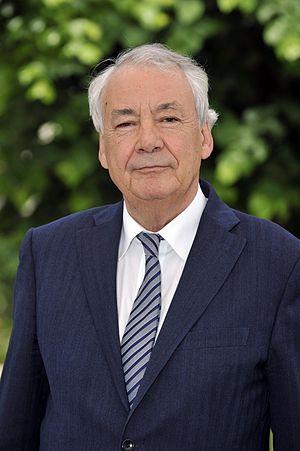
Maire de Nantes, depuis le 29 juin 2012.
La liste des maires de Nantes présente un historique des maires de la commune française de Nantes, chef-lieu du département de la Loire-Atlantique et capitale de la région des Pays de la Loire.
Patrick Rimbert, né le 20 juillet 1944 à Blain, est un homme politique français, membre du Parti socialiste.